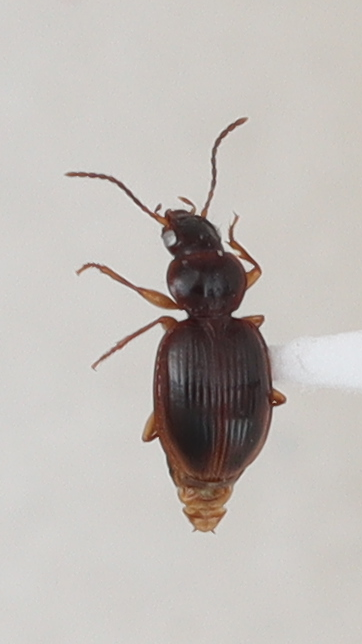
Scientific name: Mecyclothorax discedens
Plot: 4
Trap: E
Collected: 20210713